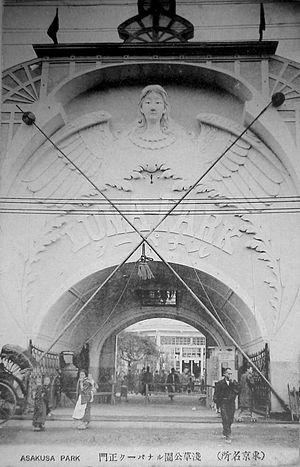
En service en 1910 et 1911, le Luna Park de Tokyo est le premier parc de ce nom ouvert au Japon. Détenu et construit par la société de production cinématographique japonaise Yoshizawa Shōten dans l'arrondissement Asakusa de Tokyo, le parc est conçu à l'imitation du Luna Park original construit à Brooklyn, à New York en 1903.